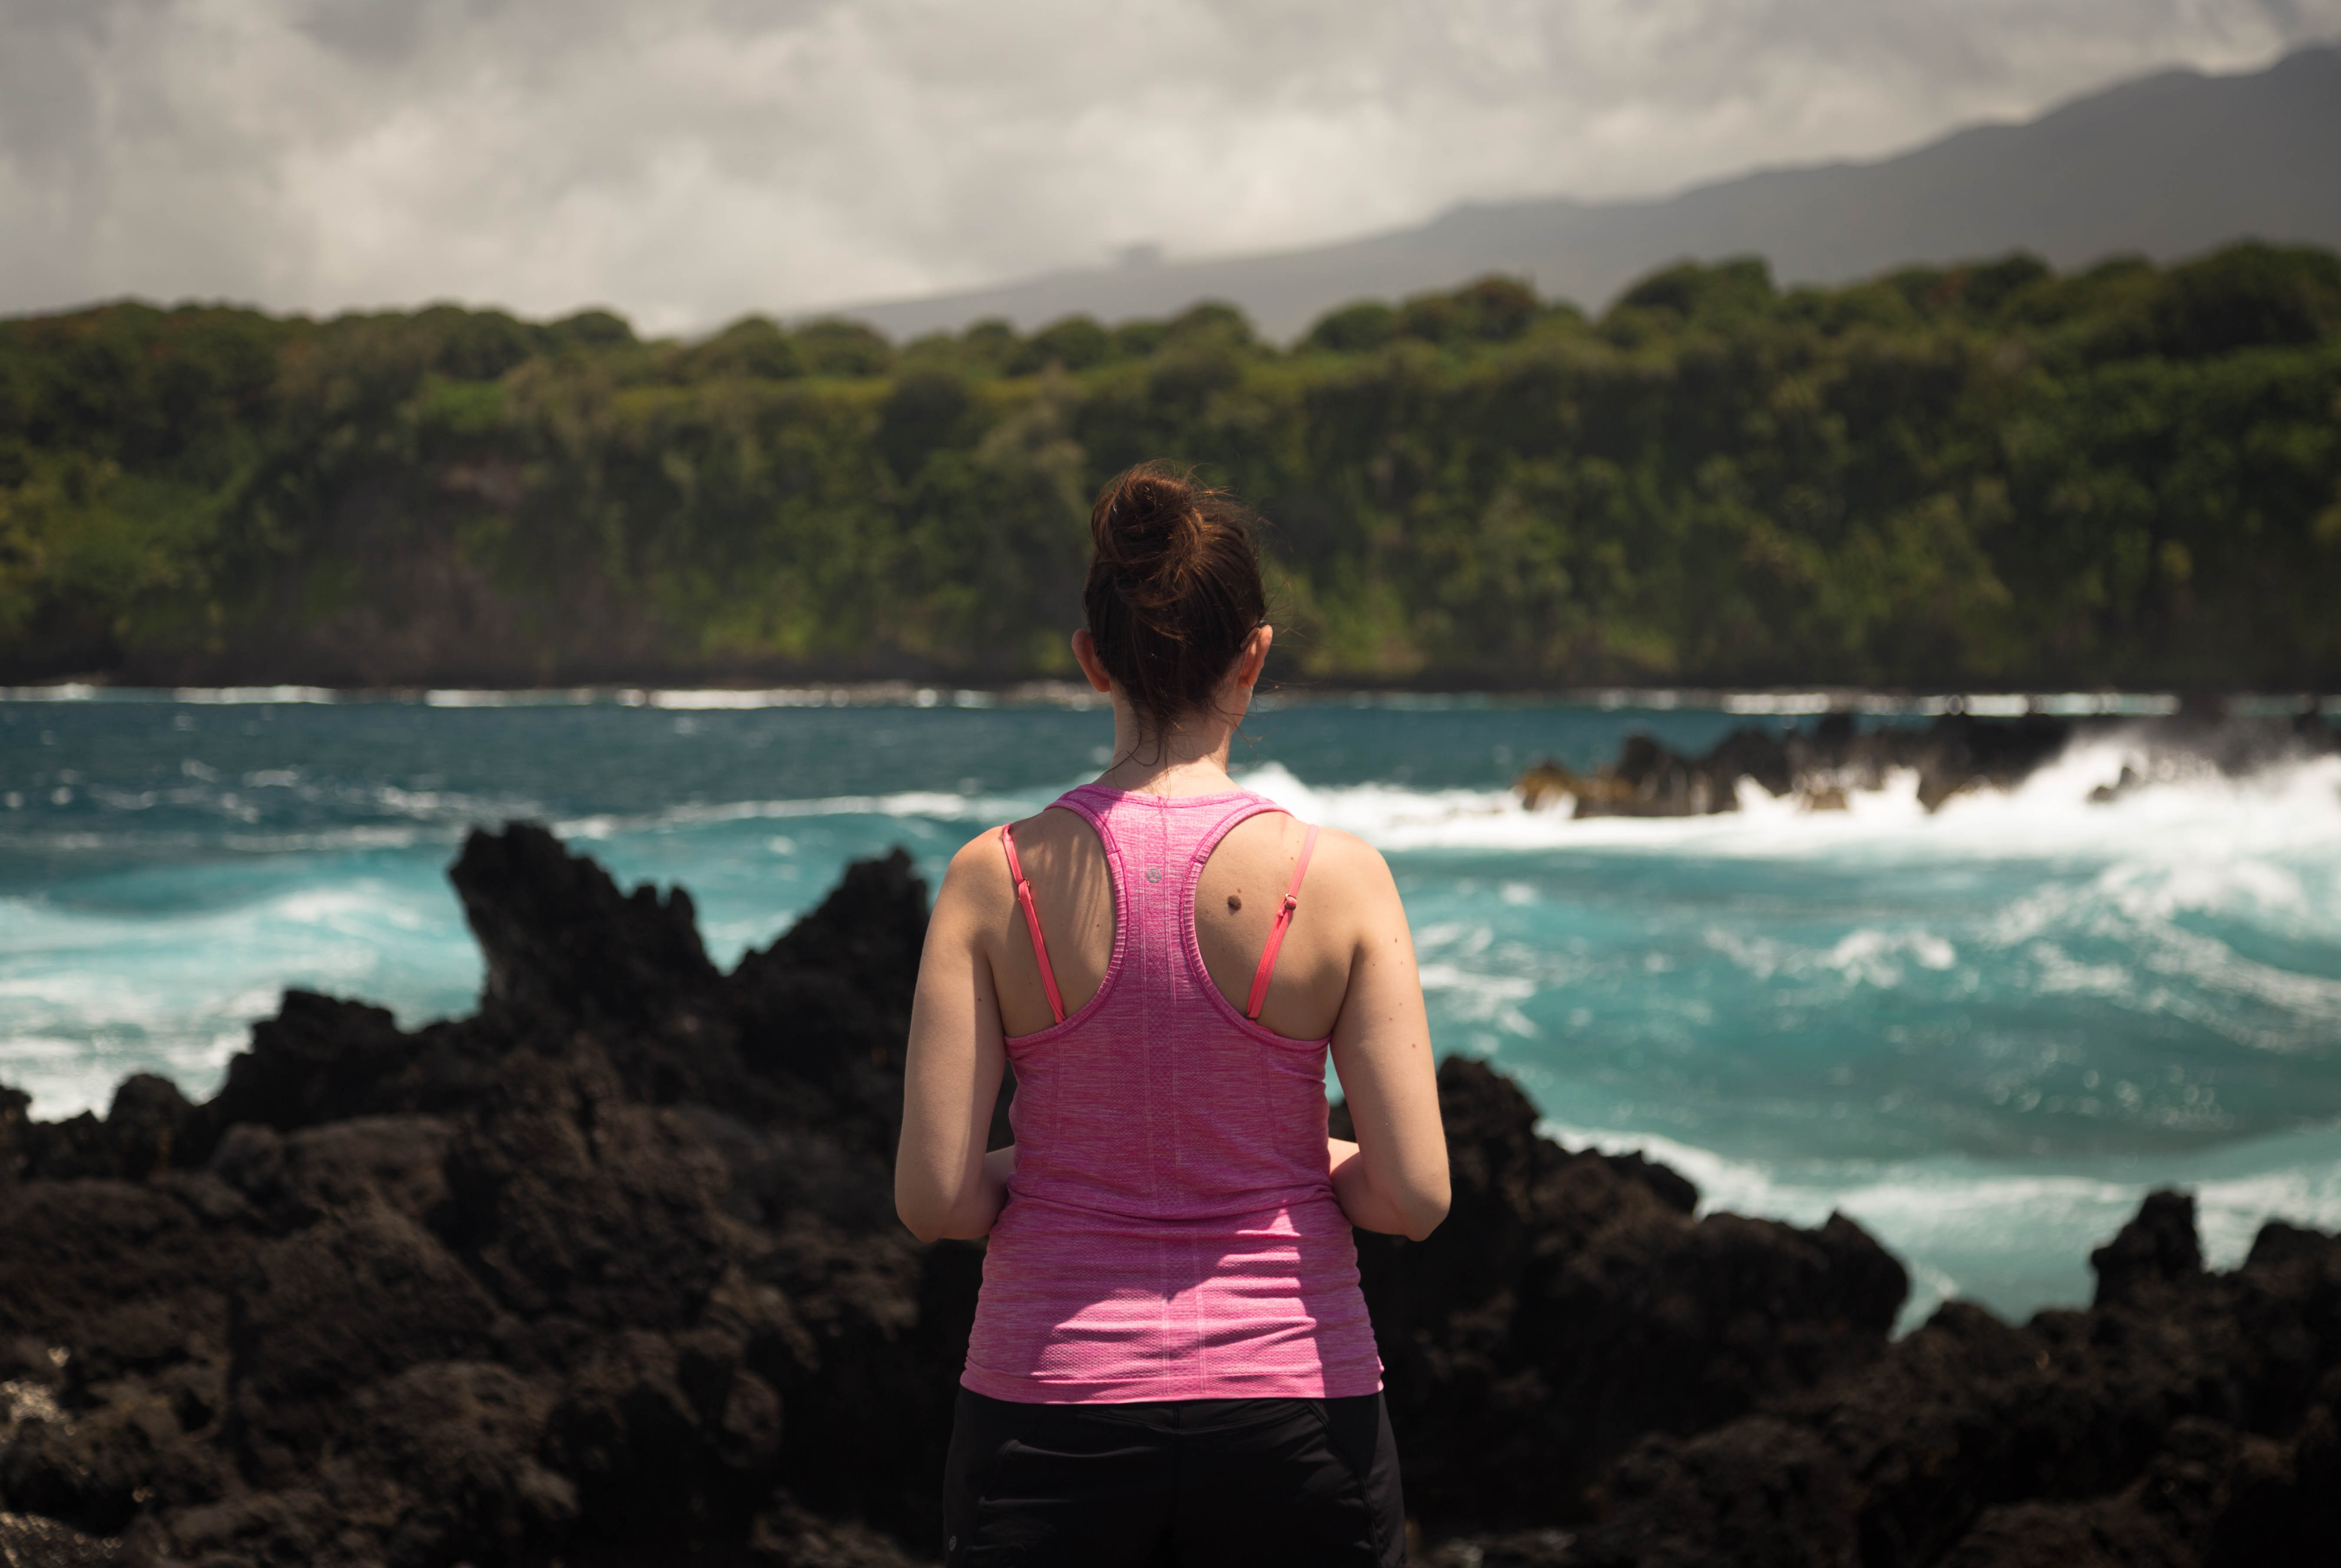
beach, sea, coast, tree, water, rock, ocean, person, cloud, sky, girl, woman, photography, shore, wave, vacation, cliff, tourism, body of water, rocks, fun, coastal and oceanic landforms